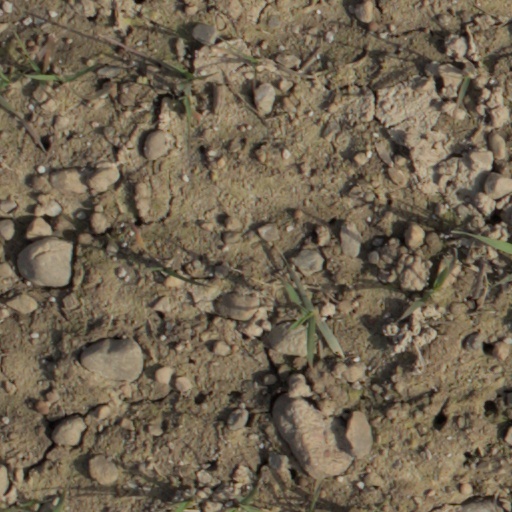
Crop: wheat